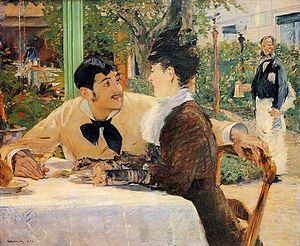
L'avenue de Clichy est une avenue parisienne des 17ᵉ et 18ᵉ arrondissements.
Édouard Manet, né le 23 janvier 1832 à Paris et mort le 30 avril 1883 dans la même ville, est un peintre et graveur français majeur de la fin du XIXᵉ siècle.
L’attraction interpersonnelle est un processus graduel menant à la découverte d’affinités avec autrui. Elle constitue une étape importante dans l’établissement d’une relation interpersonnelle, et peut aboutir à des relations amicales ou amoureuses. L’évolution de ce processus est influencée par plusieurs facteurs, comme la proximité, l’apparence physique, la similarité ainsi que la complémentarité.
En français, le terme de flirt renvoie à une relation amoureuse empreinte de légèreté, dénuée de sentiments profonds. Le terme anglais, lui, est plus large, et désigne notamment une conversation informelle qui peut précéder une relation : c'est ce qu'on nomme un peu familièrement la drague avec une touche romantique ou de façon plus désuète le badinage. Dans le flirt compris en ce sens, le langage corporel est primordial. C'est un moyen pour rompre la glace avec un inconnu et peut-être s'engager dans une relation d'amitié ou d'amour durable. Le flirt ou marivaudage est un jeu pour traiter des choses sérieuses comme l'attraction sexuelle, non pas pour montrer à l'autre qui l'on est mais plutôt combien l'on peut être agréable, sympathique, lorsqu'on s'en donne la peine.
Le musée des Beaux-Arts de Tournai est un musée d'art situé dans l'enclos Saint-Martin, à Tournai en Belgique, dans un bâtiment conçu par l'architecte Victor Horta.